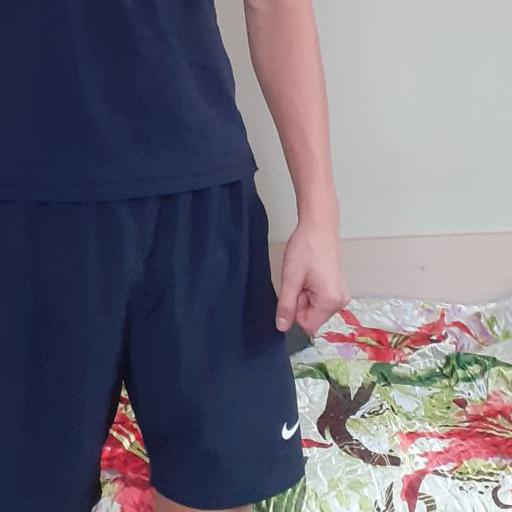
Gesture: no_gesture